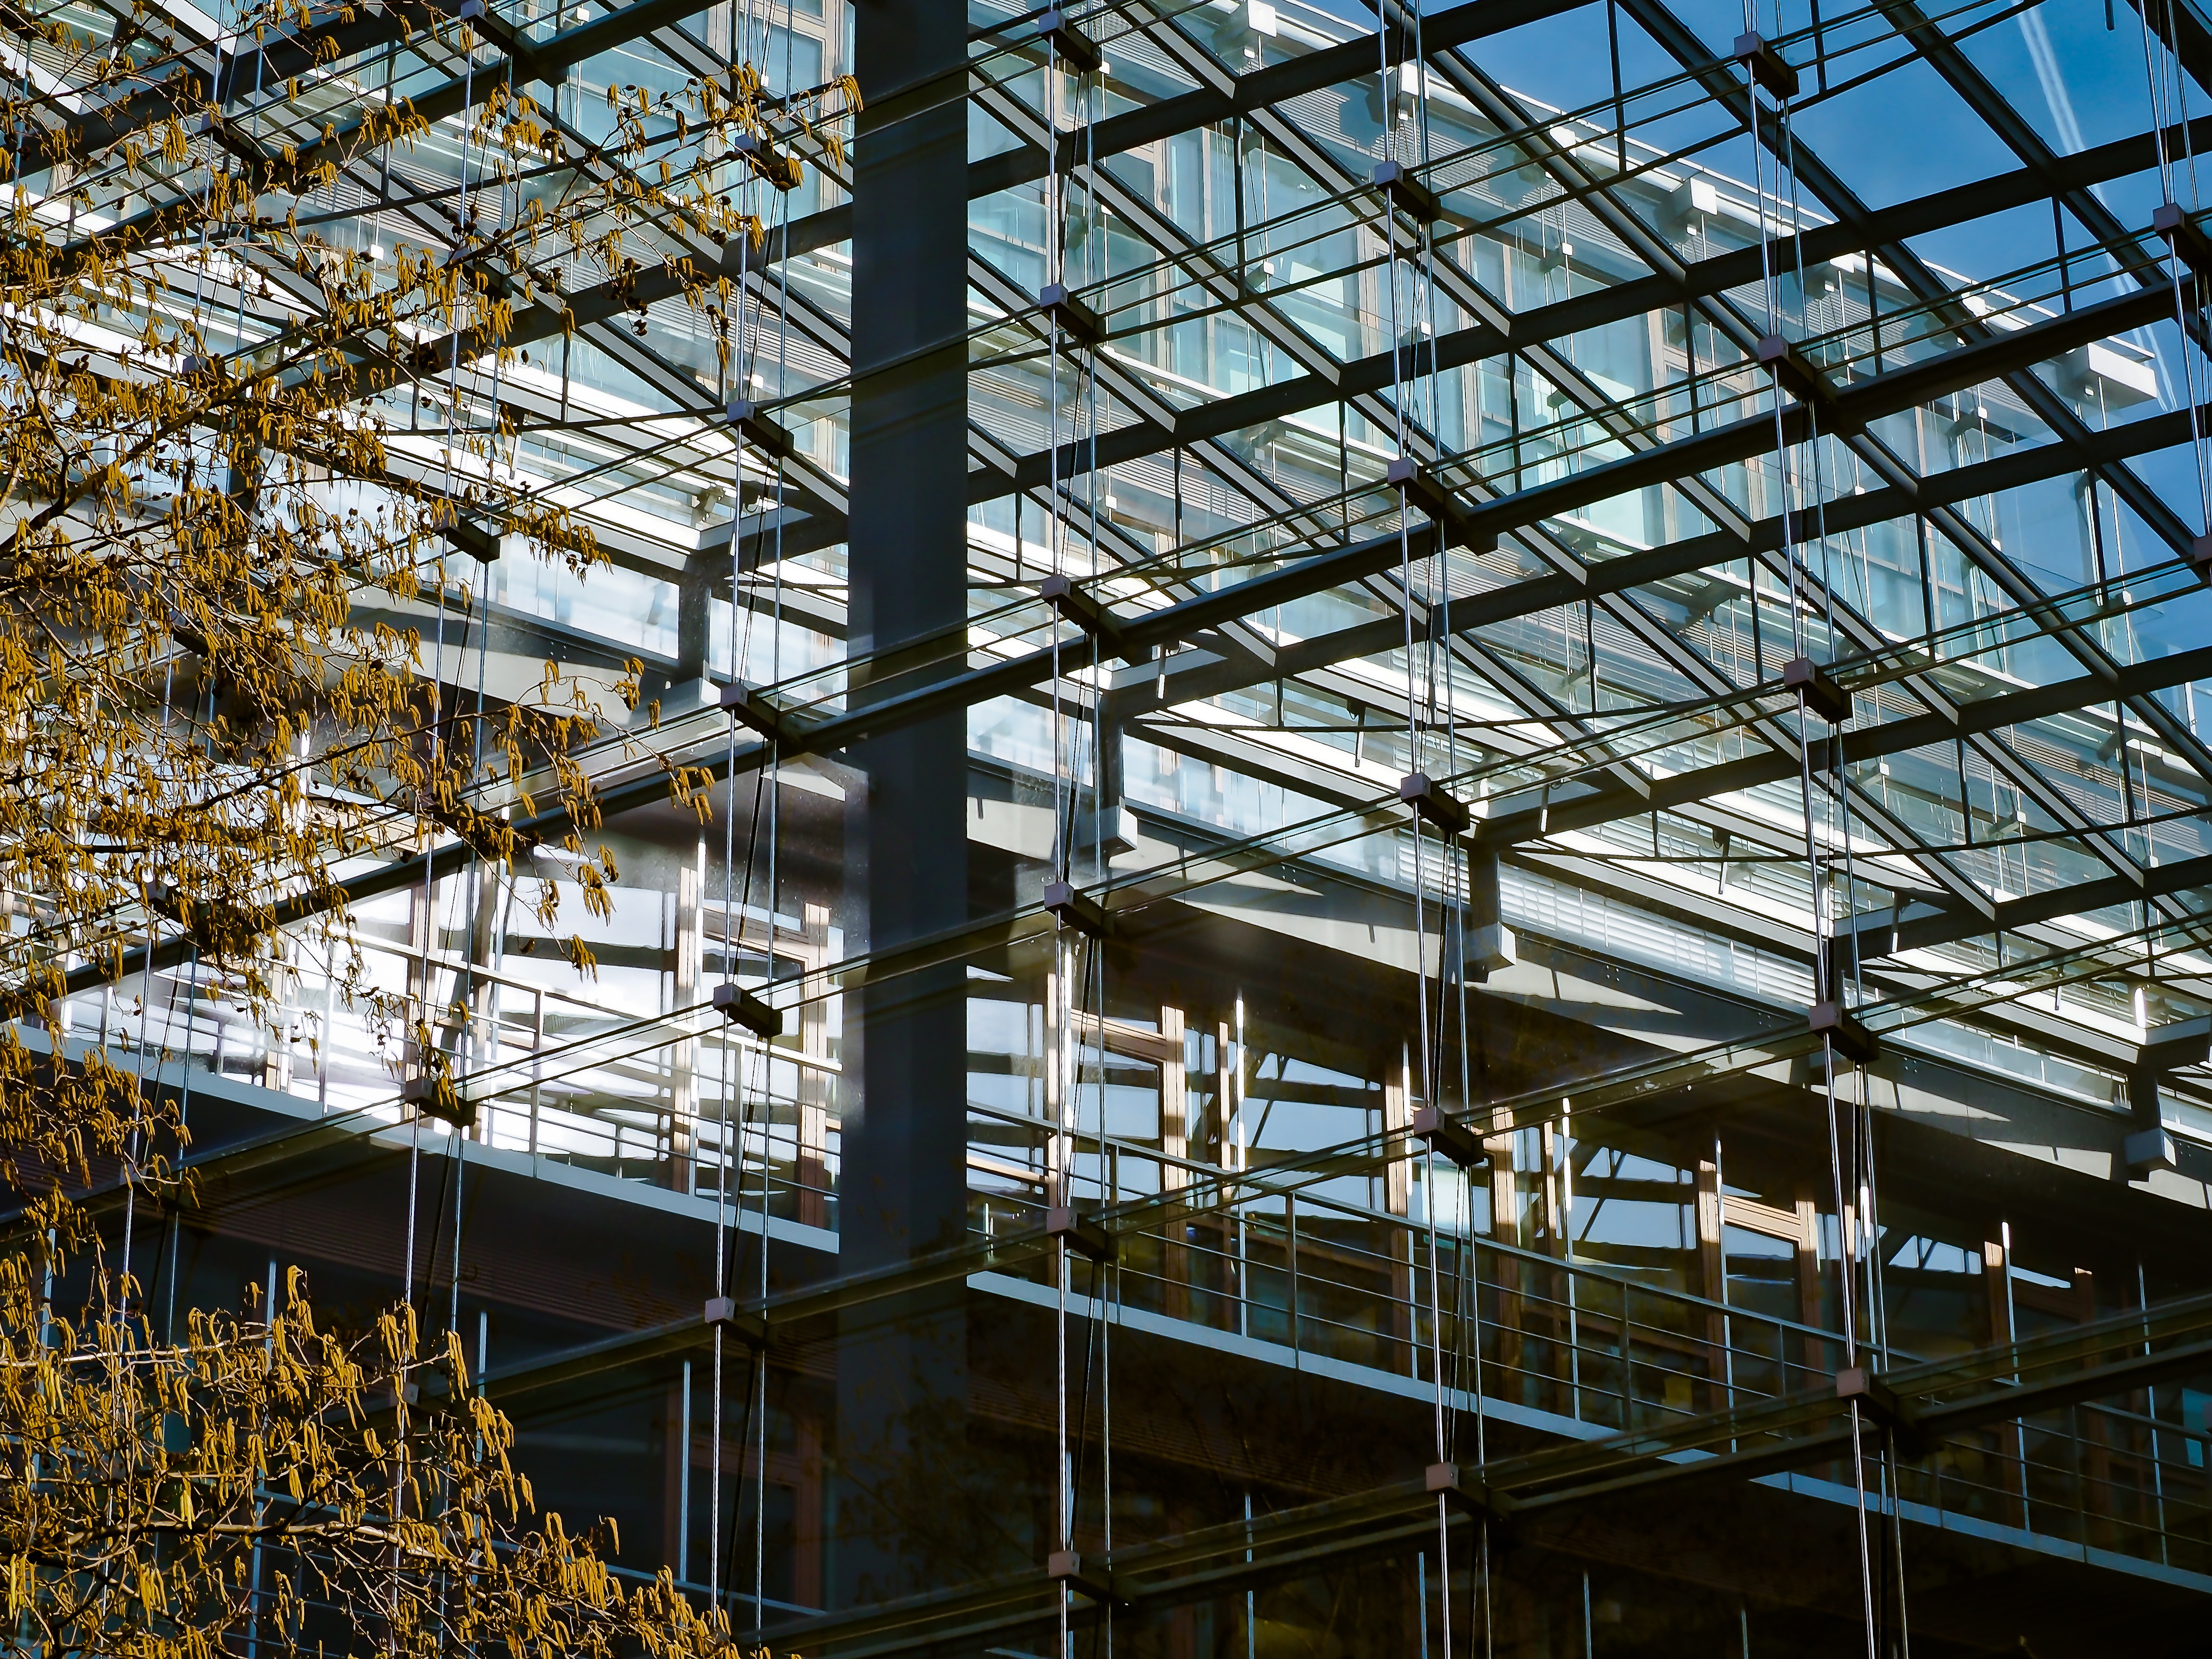
abstract, architecture, structure, window, glass, roof, building, city, urban, construction, reflection, facade, industry, modern, stadium, dusseldorf, urban area, outdoor structure